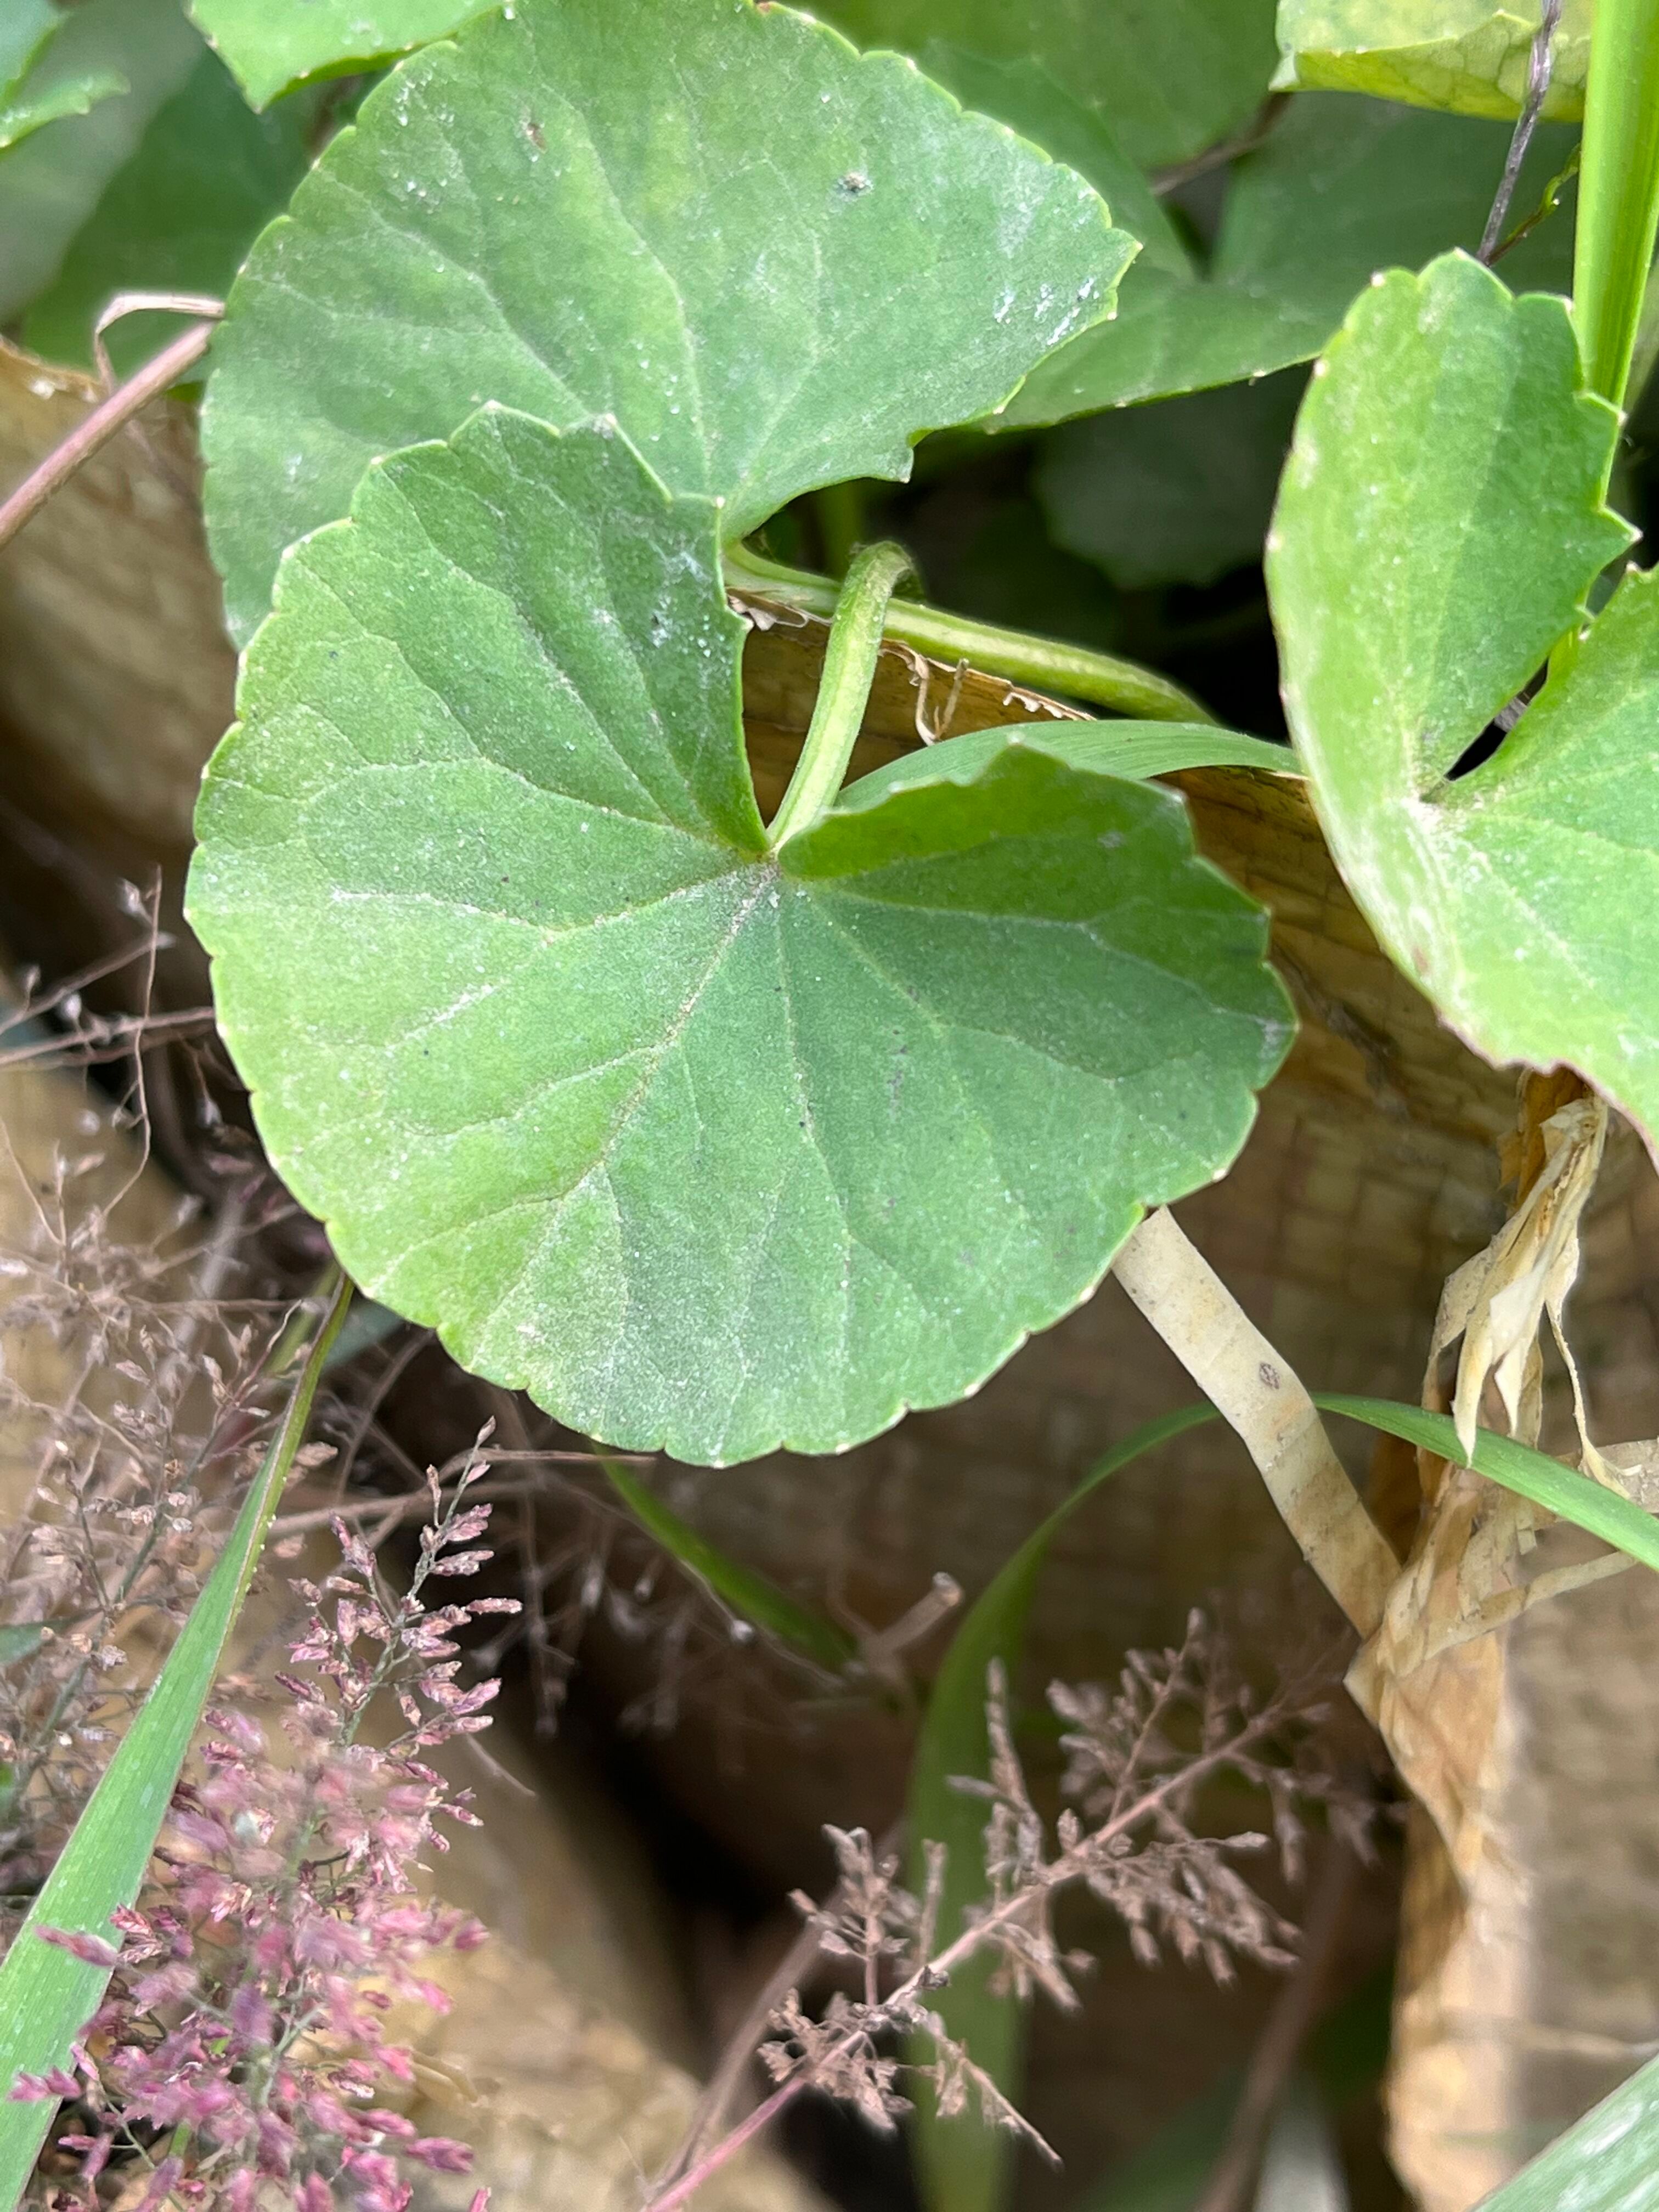
Plant species: centella-asiatica